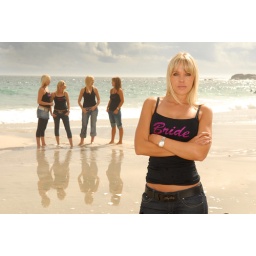
This beautiful bride in casual beach wedding dress was captured by Celebrity Wedding photographer Greg Mulford from Greg Mulford Photograhics.